Ozeville

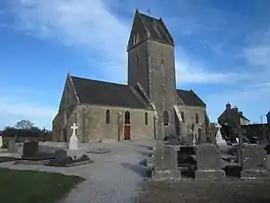
The church of Saint-Martin

Ozeville is a commune in the Manche department in Normandy in north-western France.